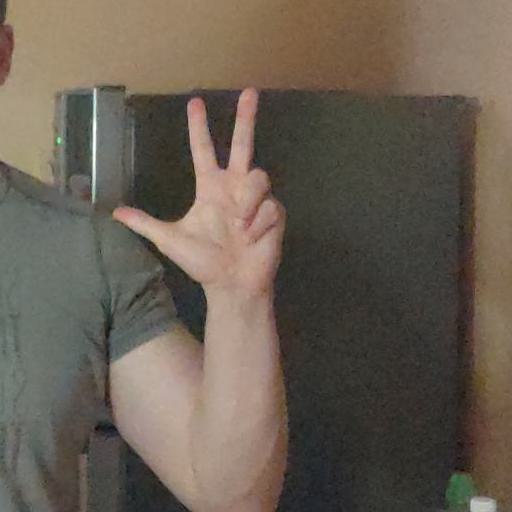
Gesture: three2